Herstedvester Church

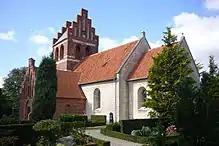

Herstedvester Church is a church in the northwestern outskirts of Albertslund, Albertslund Municipality, Denmark.